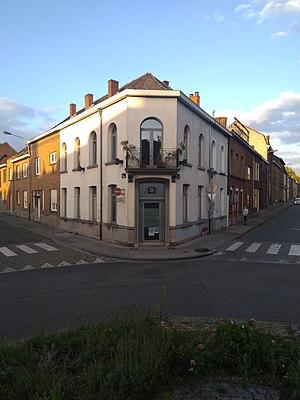
""Espace laïque Eugène Defacqz"" à Ath (L'association s'appelle ""Maison de la laïcité du Pays d'Ath"")"